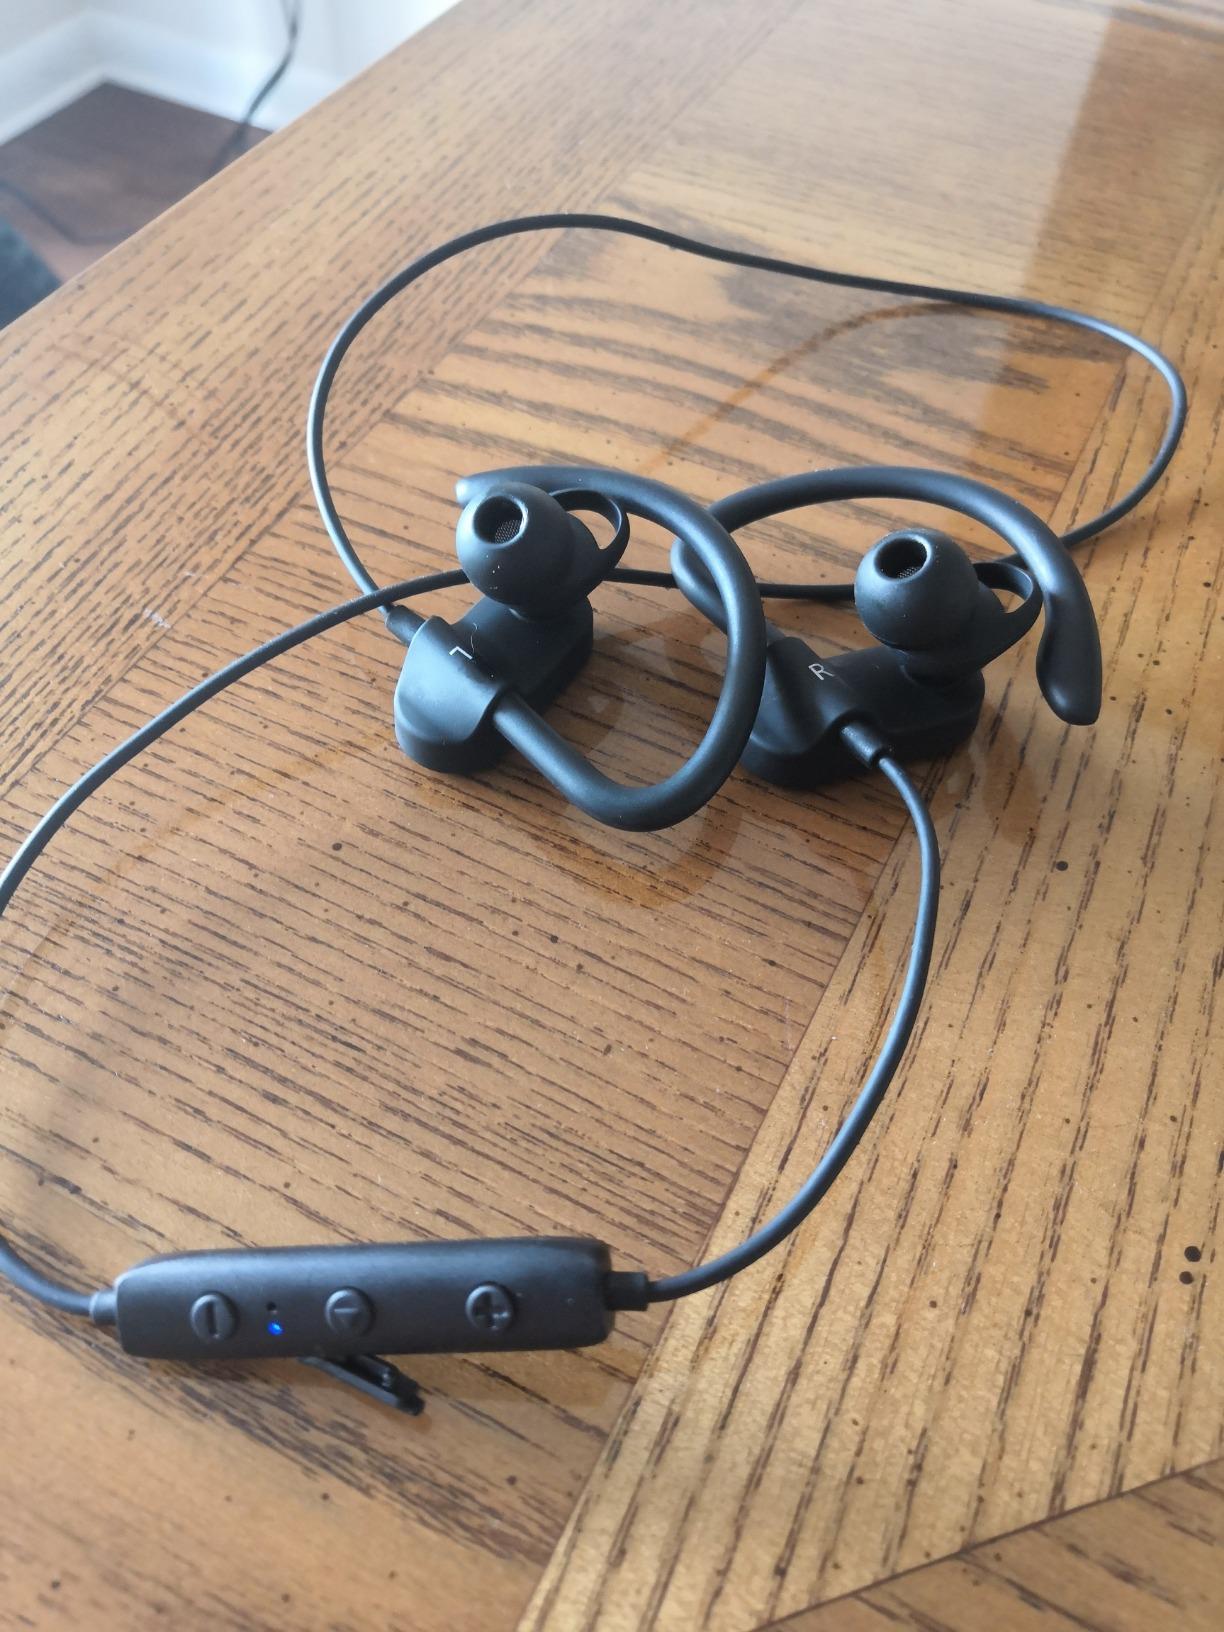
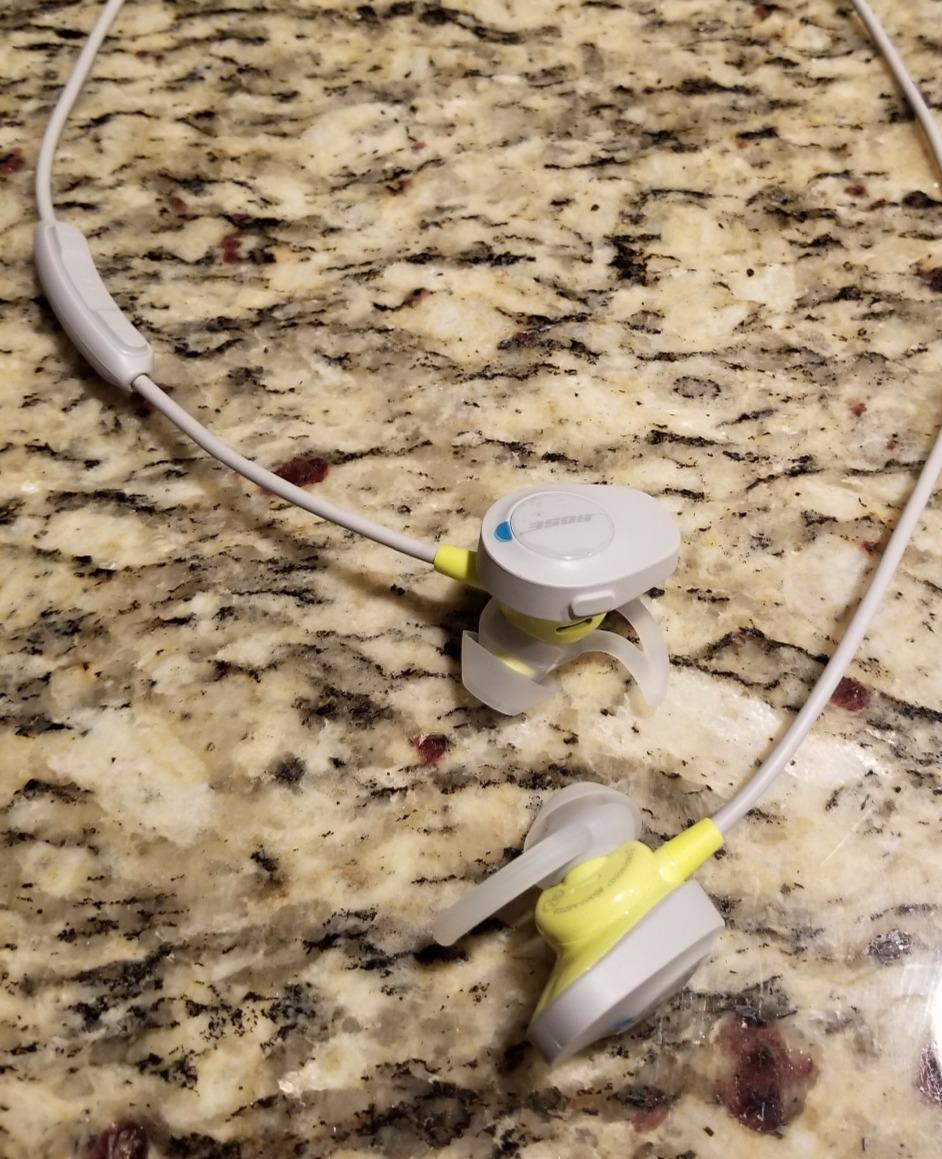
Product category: headphones
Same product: no